Geography of Hamilton, Ontario

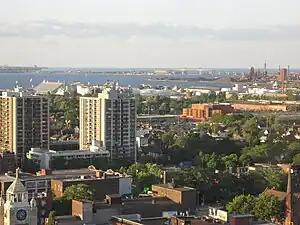
North End, view from atop of Stelco Tower

Hamilton is located on the western end of the Niagara Peninsula and wraps around the westernmost part of the Lake Ontario. Most of the city including the downtown section lies along the south shore. Situated in the geographic centre of the Golden Horseshoe, it lies roughly midway between Toronto and Buffalo. The two major physical features are Hamilton Harbour marking the northern limit of the city and the Niagara Escarpment running through the middle of the city across its entire breadth, bisecting the city into 'upper' and 'lower' parts.